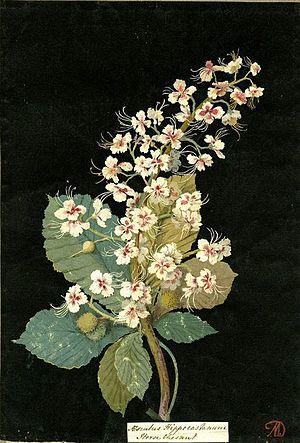
Le marronnier commun, marronnier d'Inde ou marronnier blanc est un arbre de la famille des Hippocastanaceae. Il est parfois appelé châtaignier de mer, marronnier faux-châtaignier ou châtaignier des chevaux.